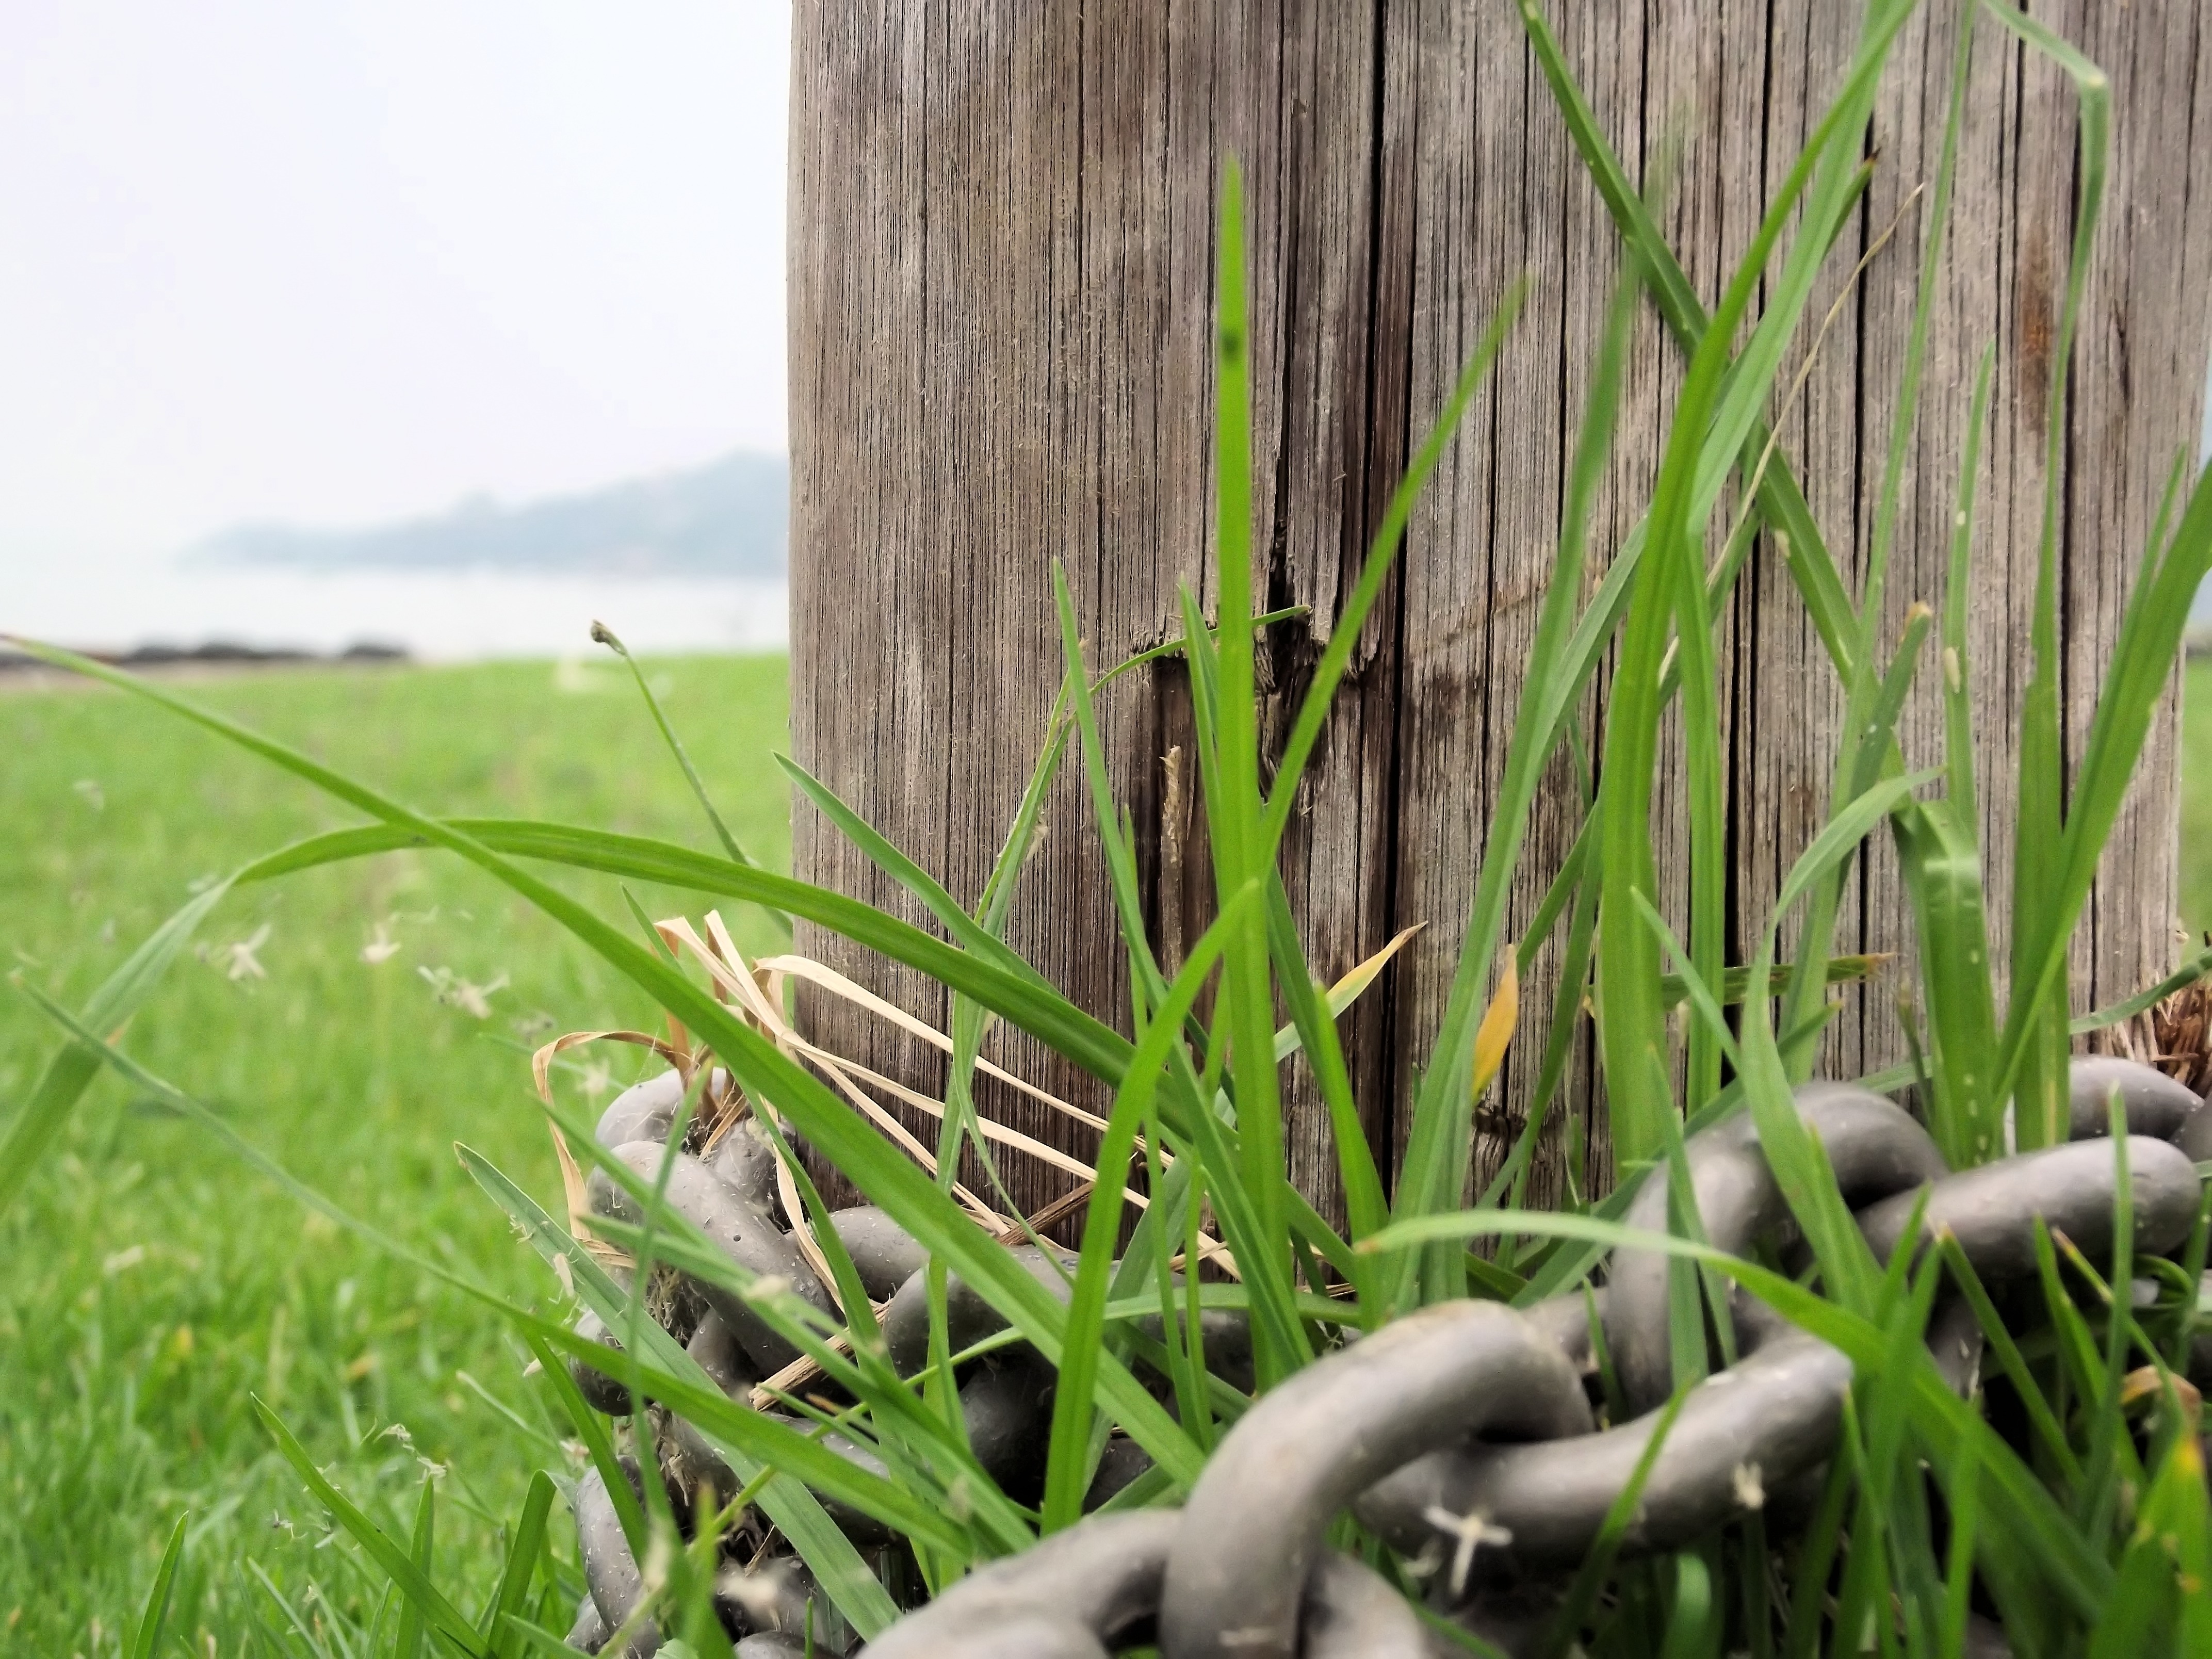
nature, grass, plant, lawn, leaf, chain, flower, green, crop, botany, garden, flora, wetland, chained, flowering plant, wooden pole, grass family, land plant, arecales